Iranian architecture

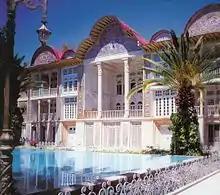
Eram Garden (19th century) in Shiraz, with example of a "talar"

Available building materials dictate major forms in traditional Iranian architecture. Heavy clays, readily available at various places throughout the plateau, have encouraged the development of the most primitive of all building techniques, molded mud, compressed as solidly as possible, and allowed to dry. This technique, used in Iran from ancient times, has never been completely abandoned. The abundance of heavy plastic earth, in conjunction with a tenacious lime mortar, also facilitated the development and use of brick.